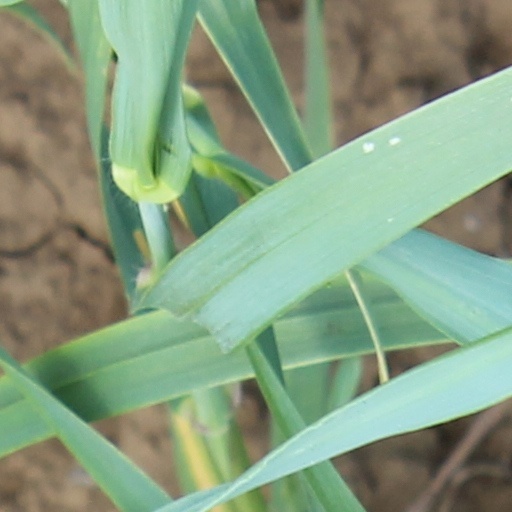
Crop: wheat